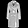
Label: Coat